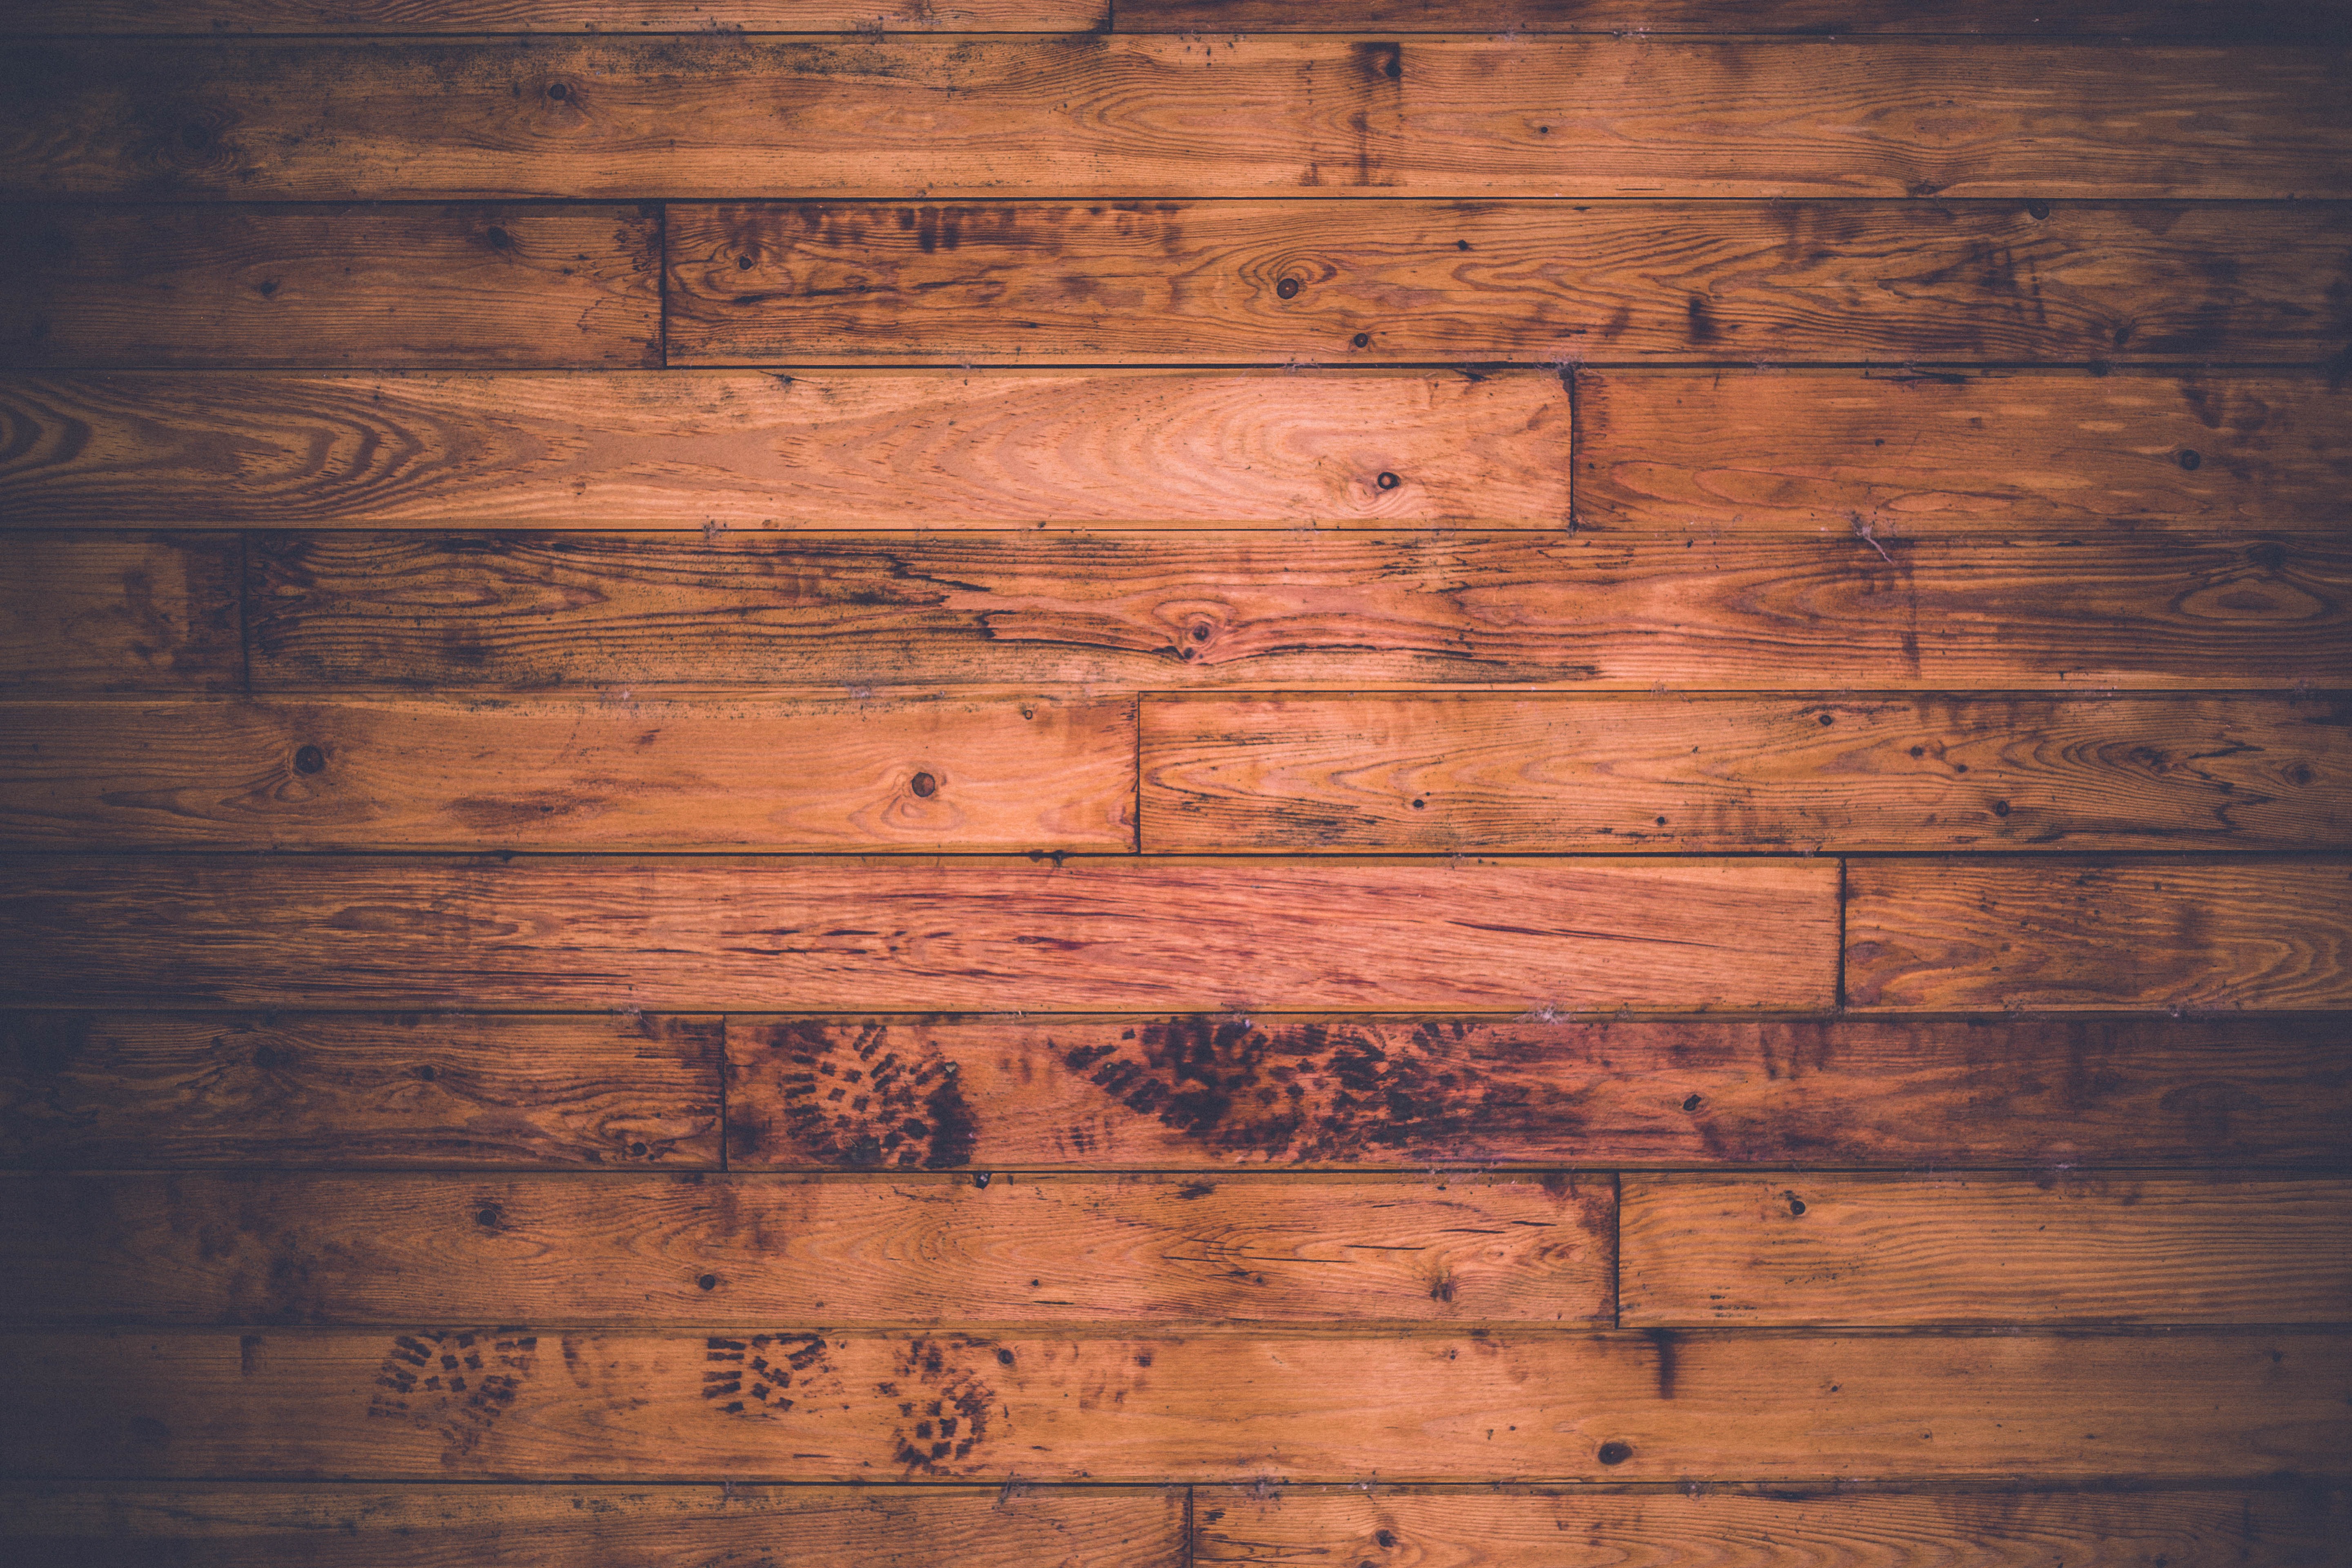
wood, texture, plank, floor, wall, pattern, footprints, background, hardwood, planks, wooden, flooring, wood flooring, man made object, laminate flooring, wood stain